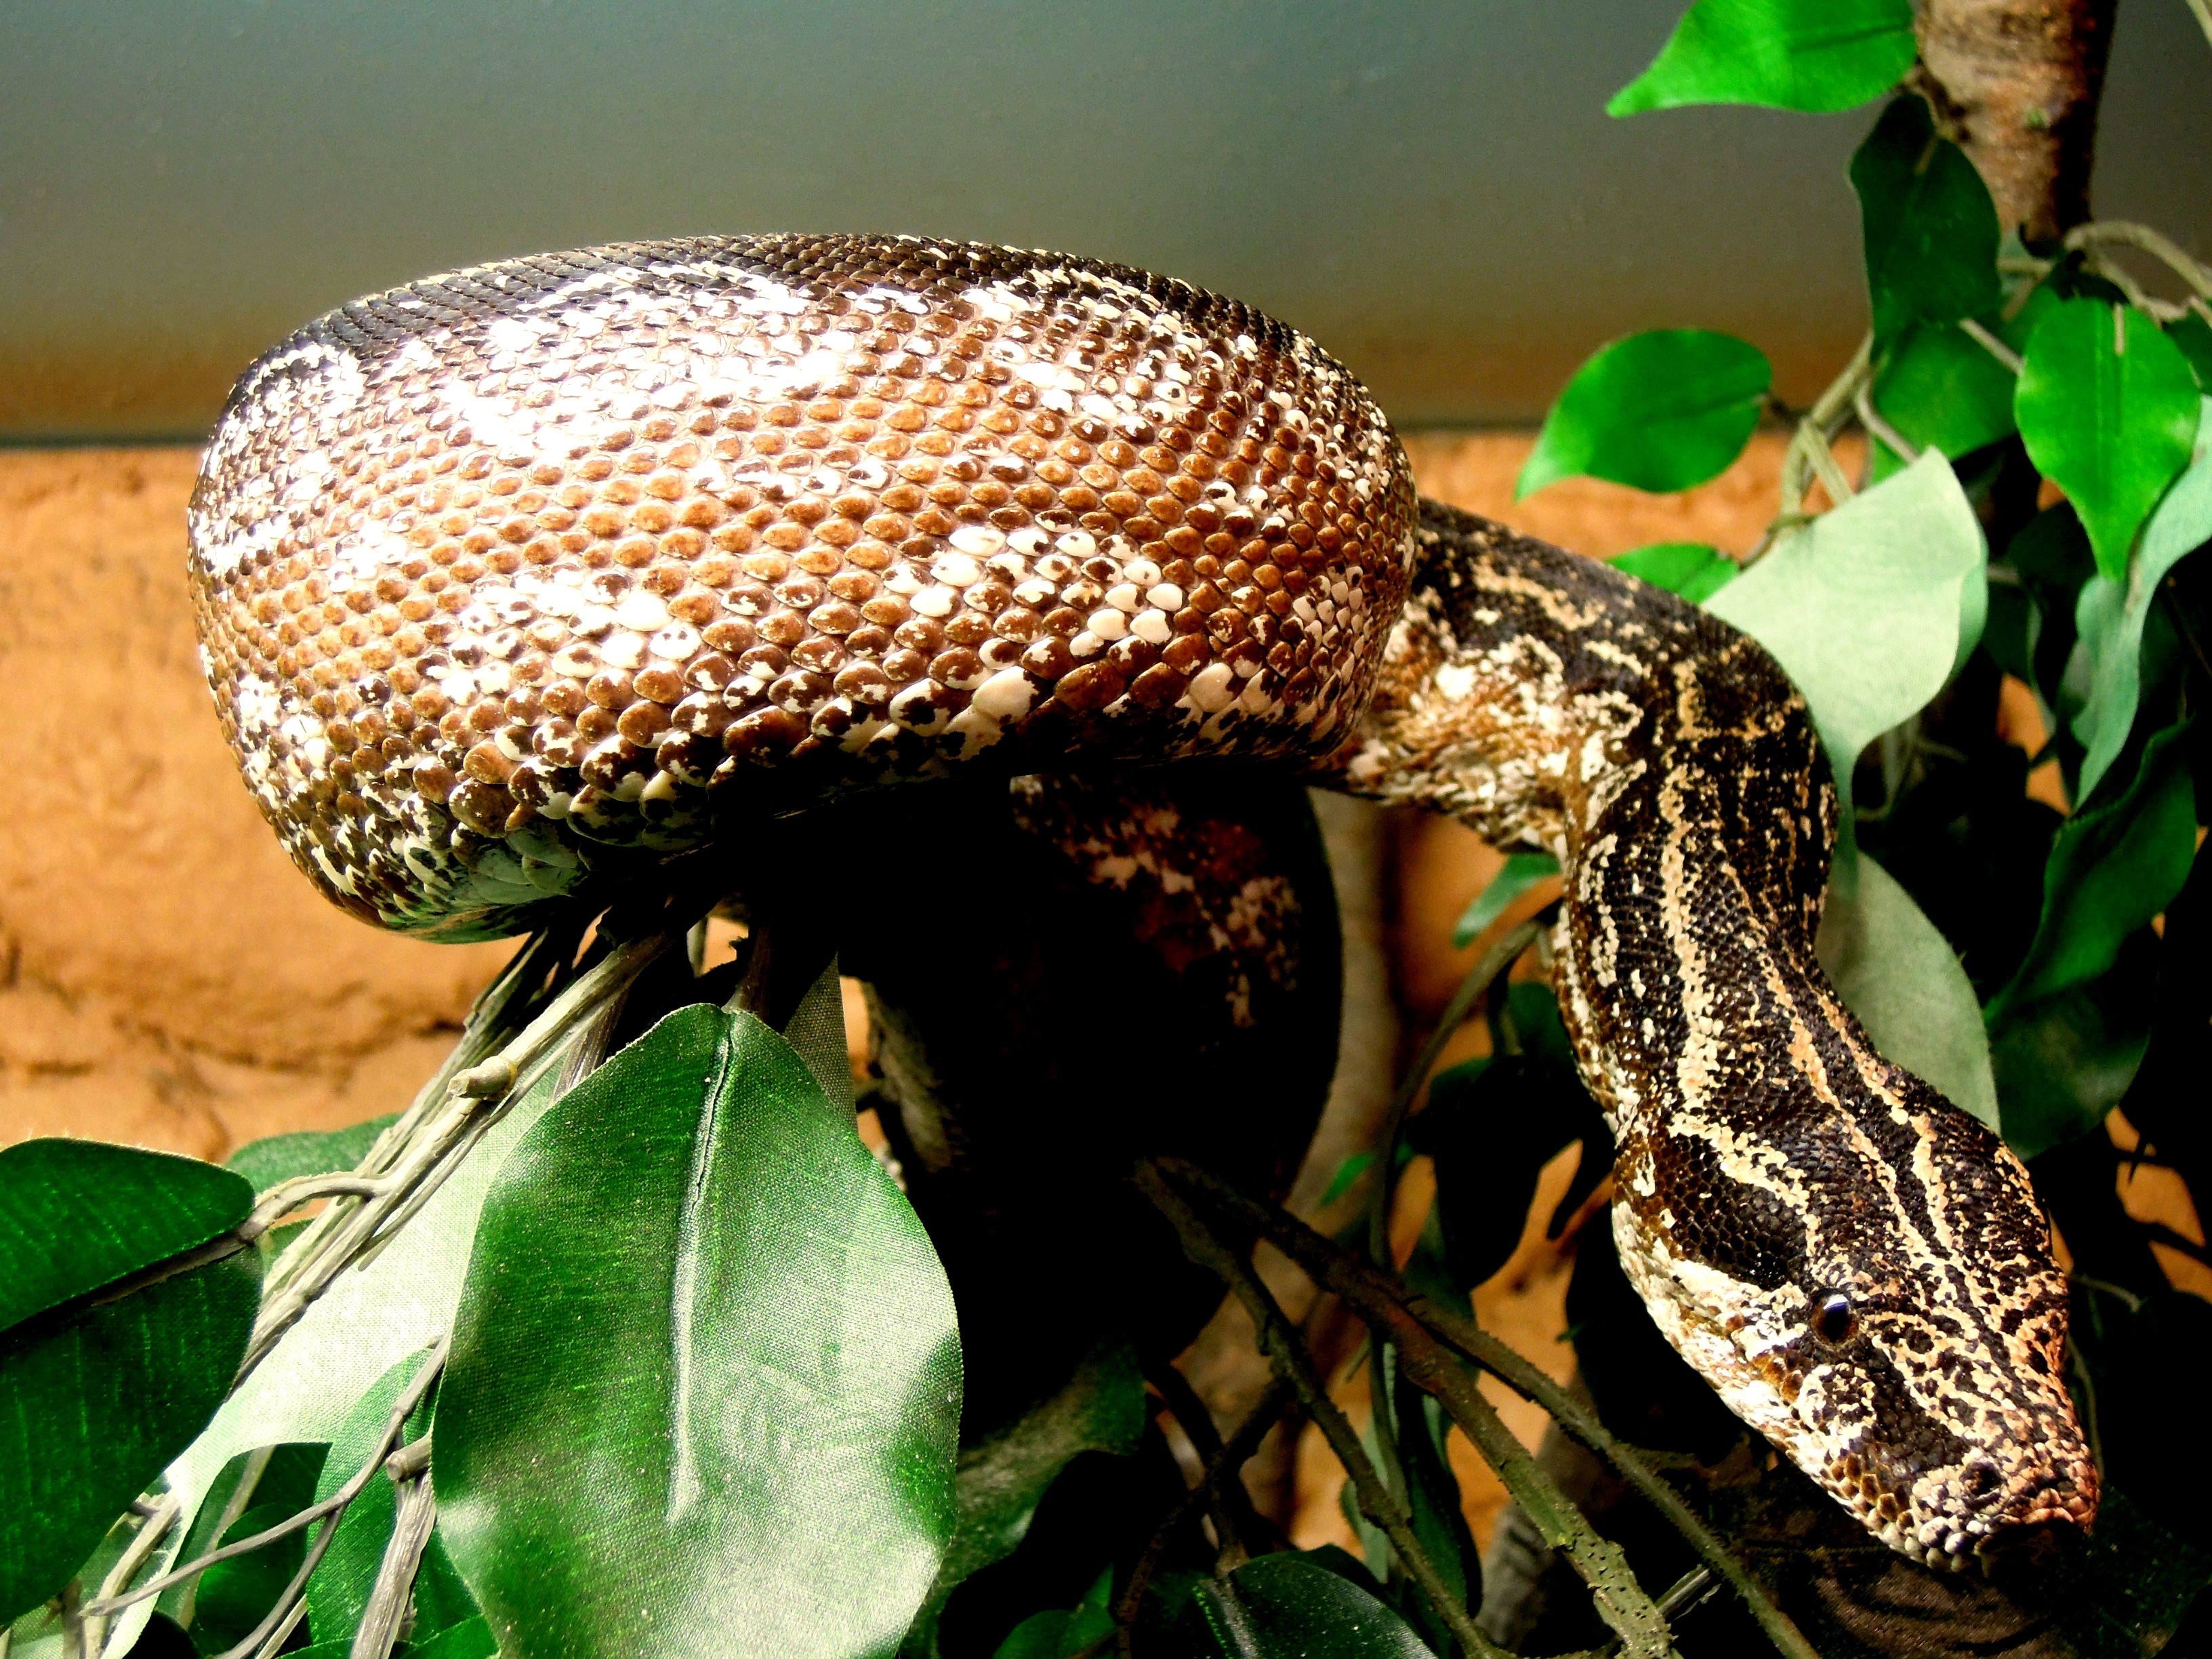
animal, wildlife, zoo, botany, reptile, fauna, lizard, chameleon, snake, vertebrate, macro photography, scaled reptile